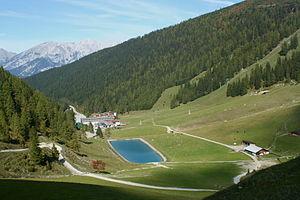
Axamer Lizum est une station de sports d'hiver autrichienne, située à une vingtaine de kilomètres sud-ouest d'Innsbruck dans la commune d'Axams. La station se situe à environ 1 550 mètres d'altitude. Elle a accueilli les épreuves de ski alpin lors des Jeux olympiques d'hiver de 1964 et de 1976.